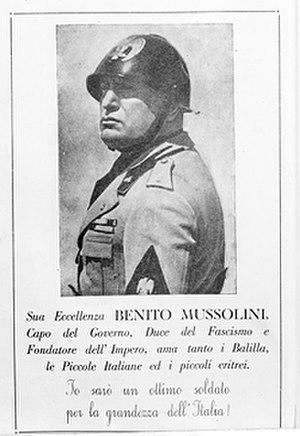
Nicolas Machiavel est un penseur humaniste florentin de la Renaissance, né le 3 mai 1469 à Florence, ville où il meurt le 21 juin 1527. Théoricien de la politique, de l'histoire et de la guerre, mais aussi poète et dramaturge, il a été pendant quatorze ans fonctionnaire de la République florentine pour laquelle il a effectué plusieurs missions diplomatiques, notamment auprès de la papauté et de la cour de France. Durant toutes ces années, il observe de près la mécanique du pouvoir et le jeu des ambitions concurrentes. Machiavel est à ce titre, avec Thucydide, l'un des fondateurs du courant réaliste en politique internationale. Deux livres majeurs ont surtout assuré la célébrité du Florentin : Le Prince et Discours sur la première décade de Tite-Live.
Benito Mussolini, né le 29 juillet 1883 à Predappio et mort le 28 avril 1945 à Giulino di Mezzegra, est un journaliste, idéologue et homme d'État italien.